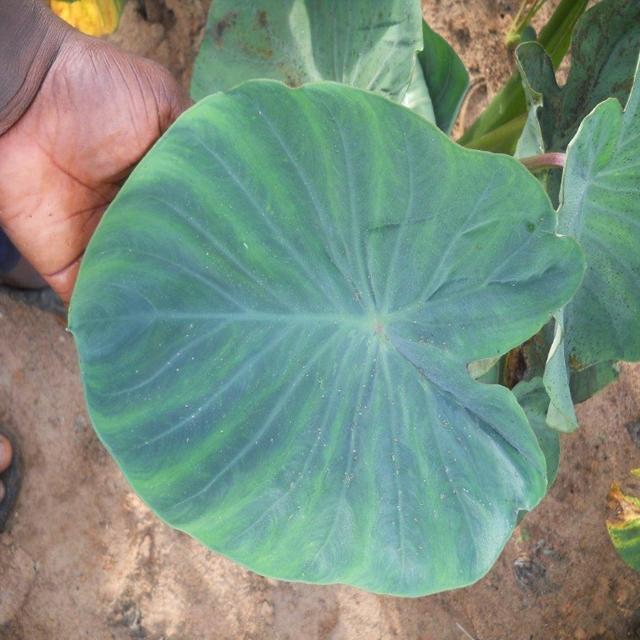
Label: Healthy